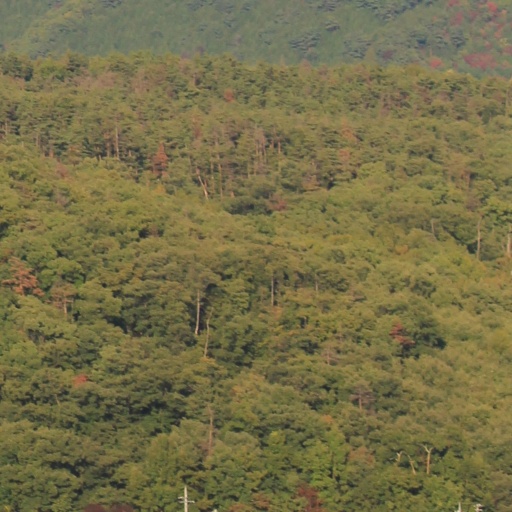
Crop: grape